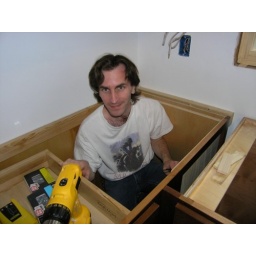
59 putting in the base cabinet P6240701